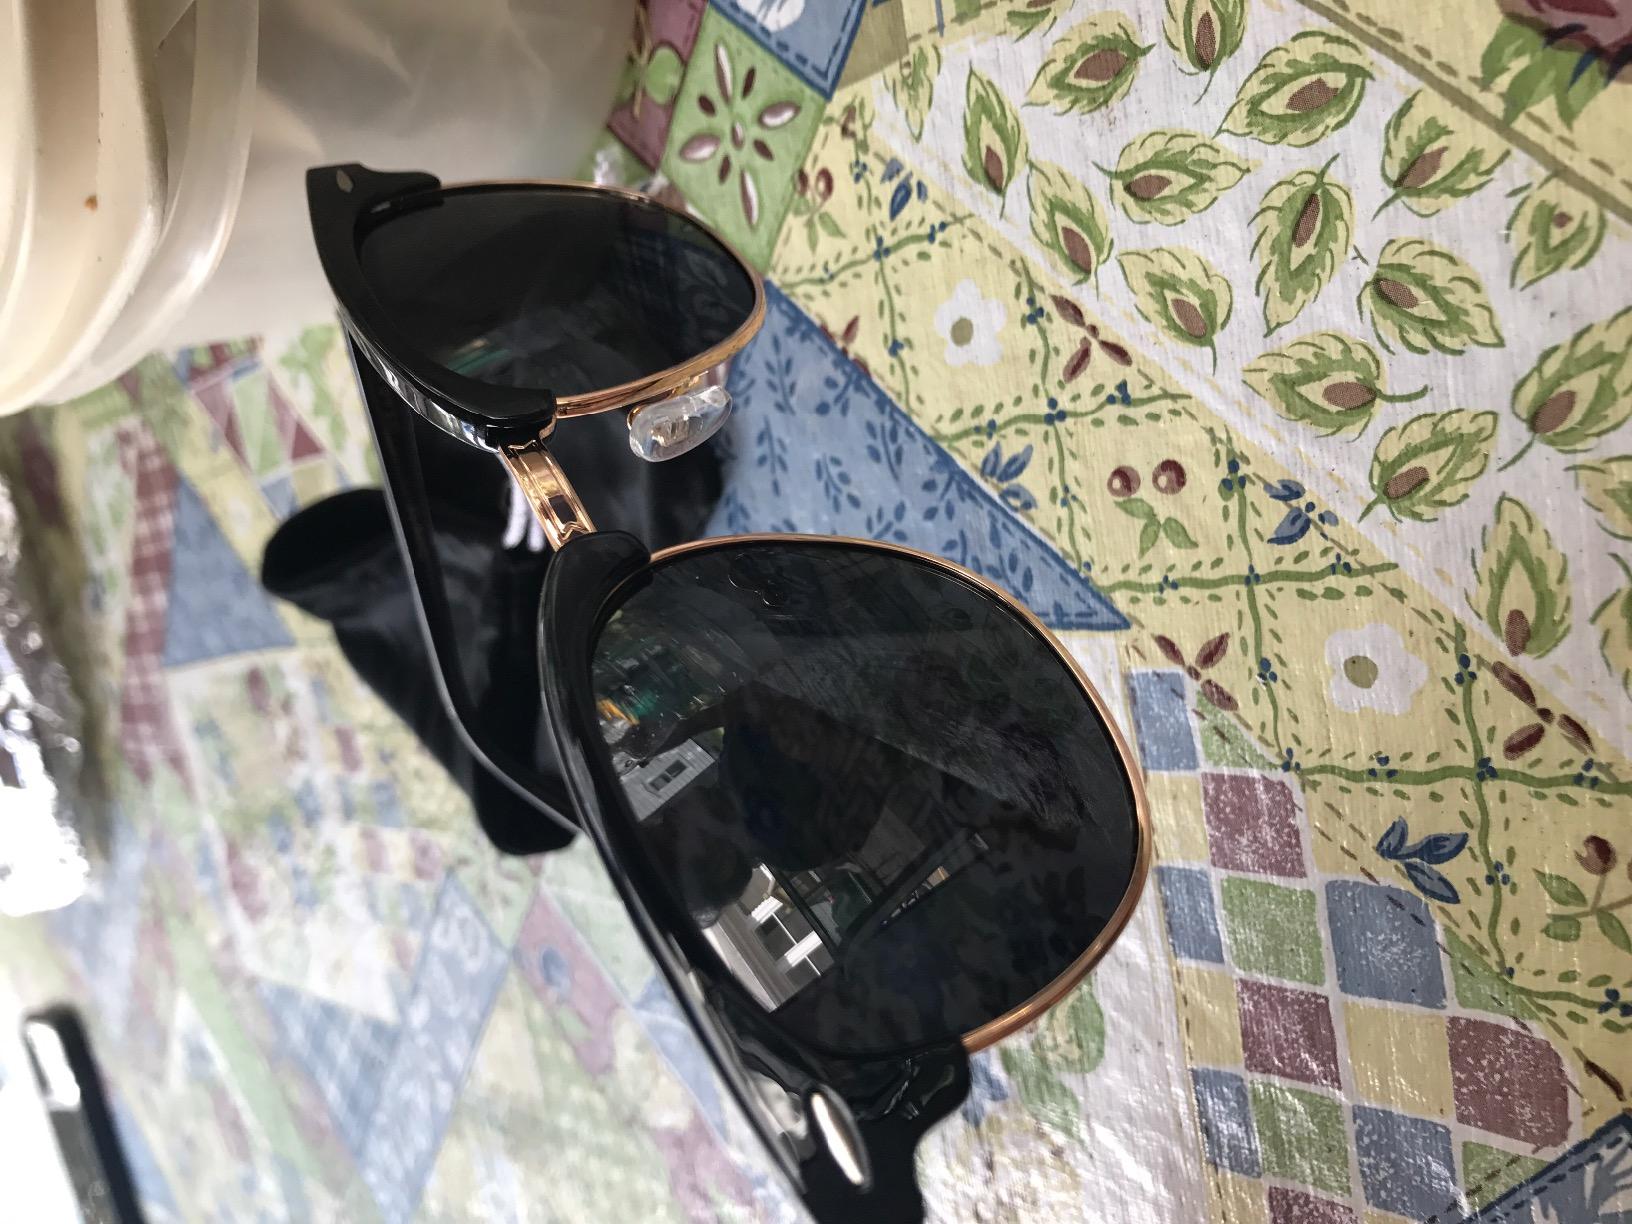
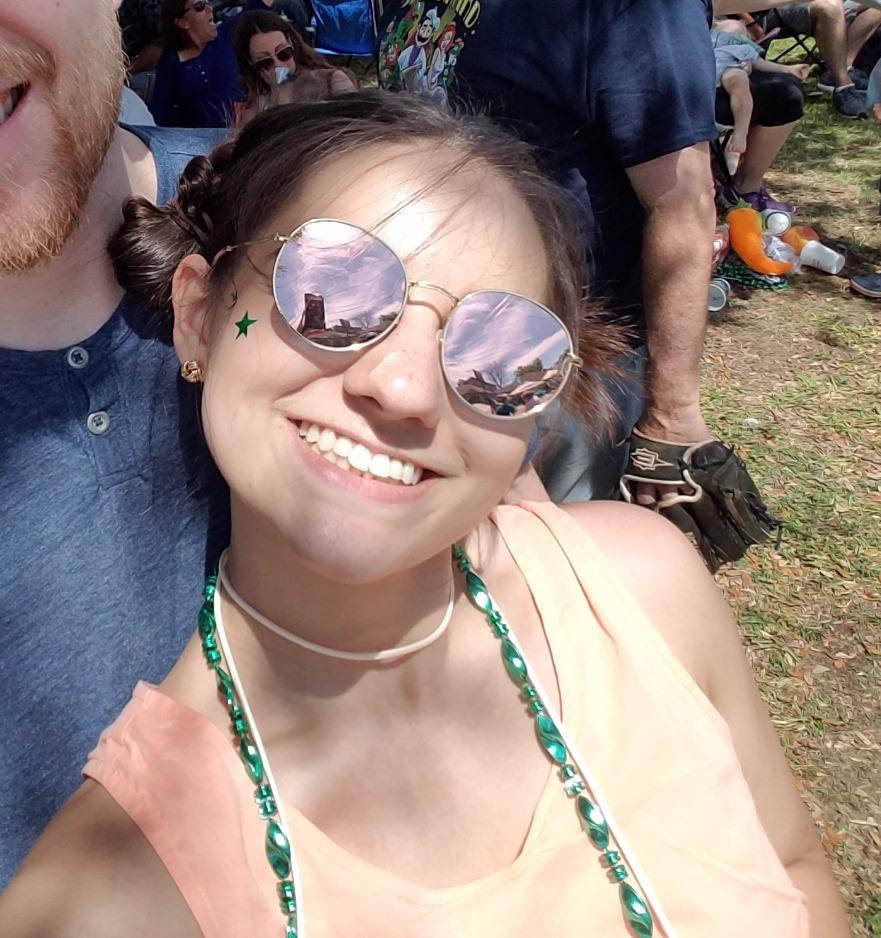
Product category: accessories_sunglasses
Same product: no